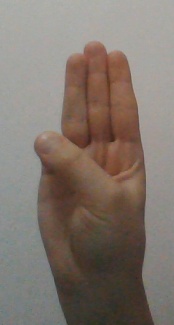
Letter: thaa